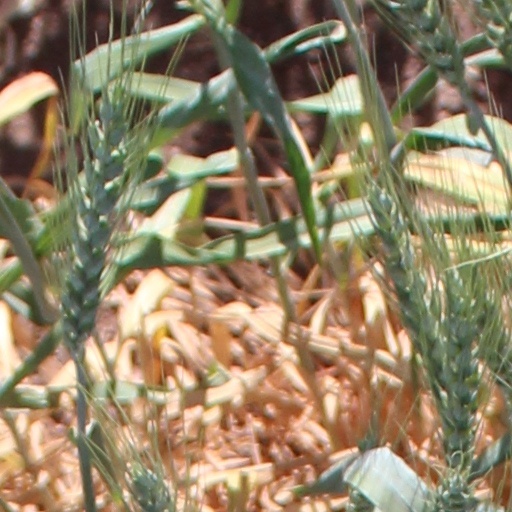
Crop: wheat